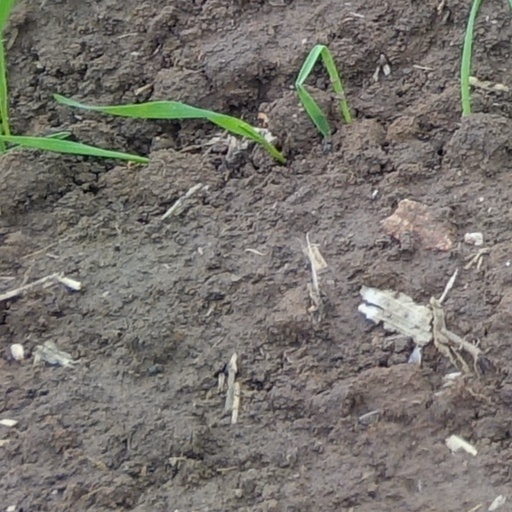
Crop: wheat